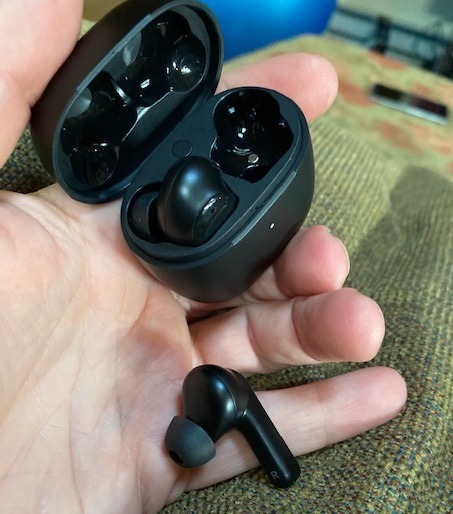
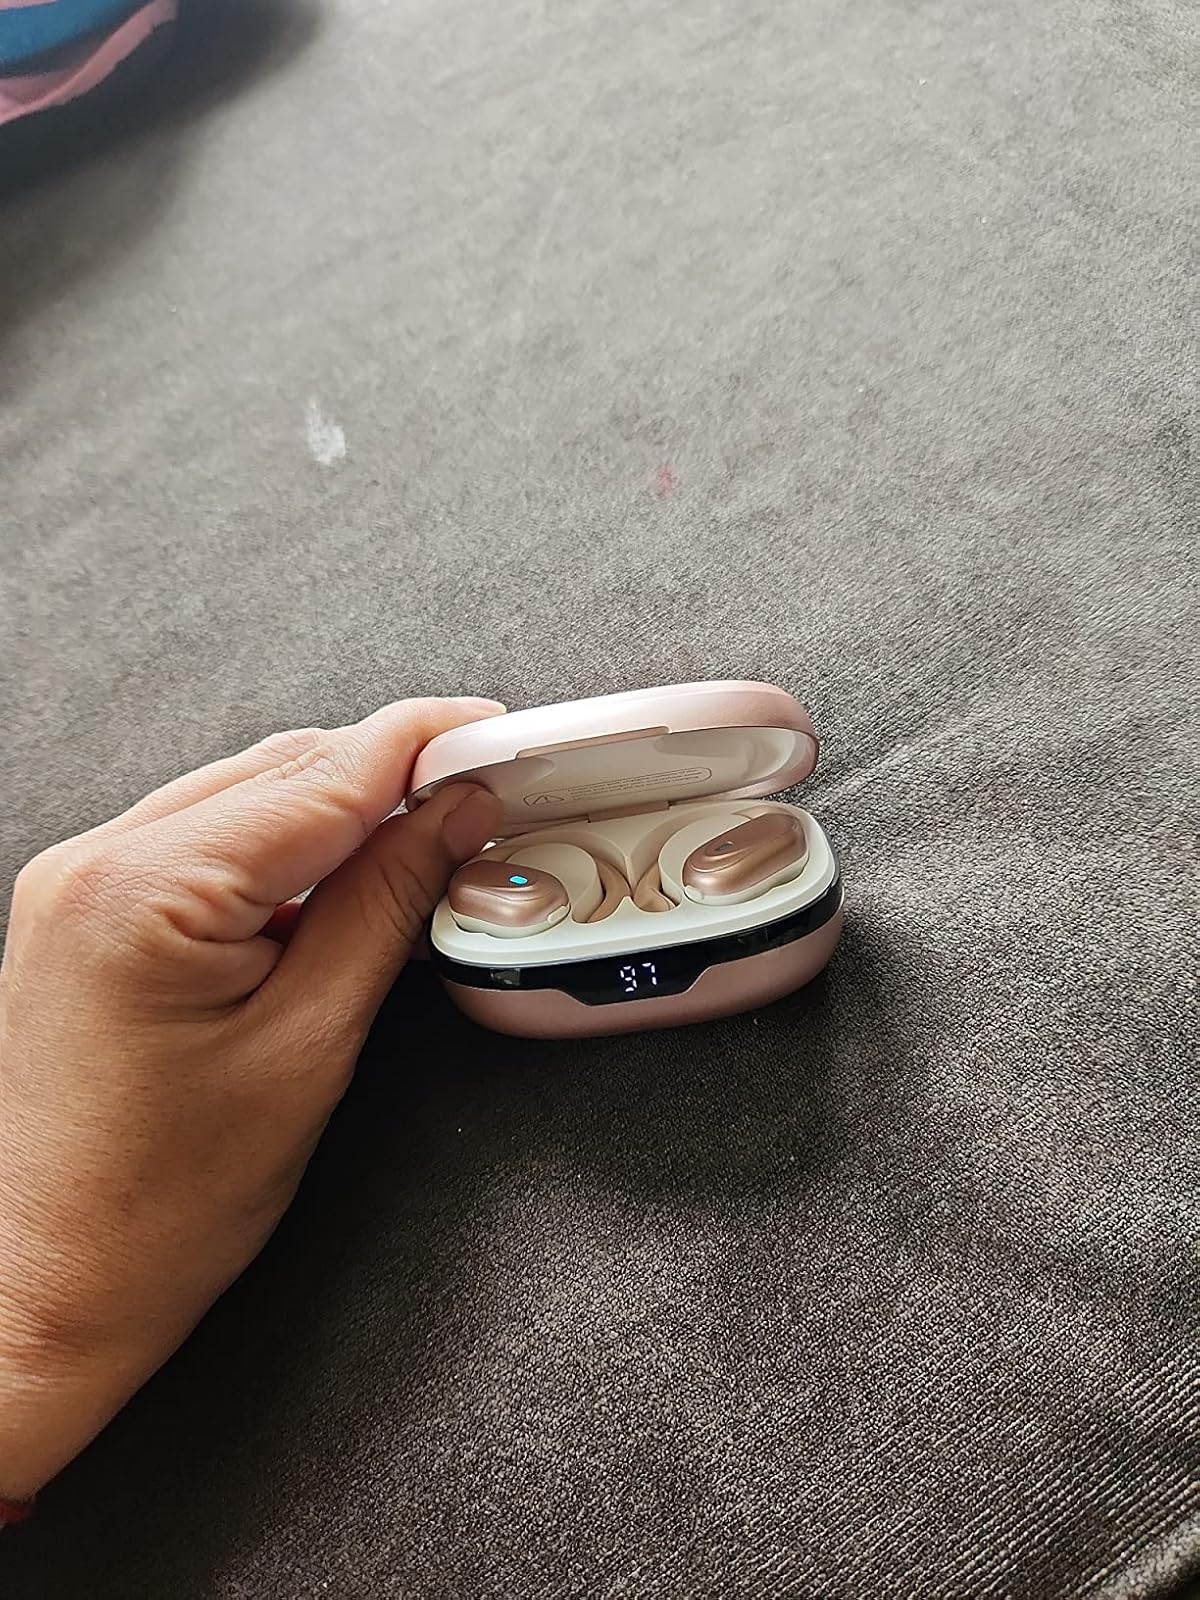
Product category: earbuds
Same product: no